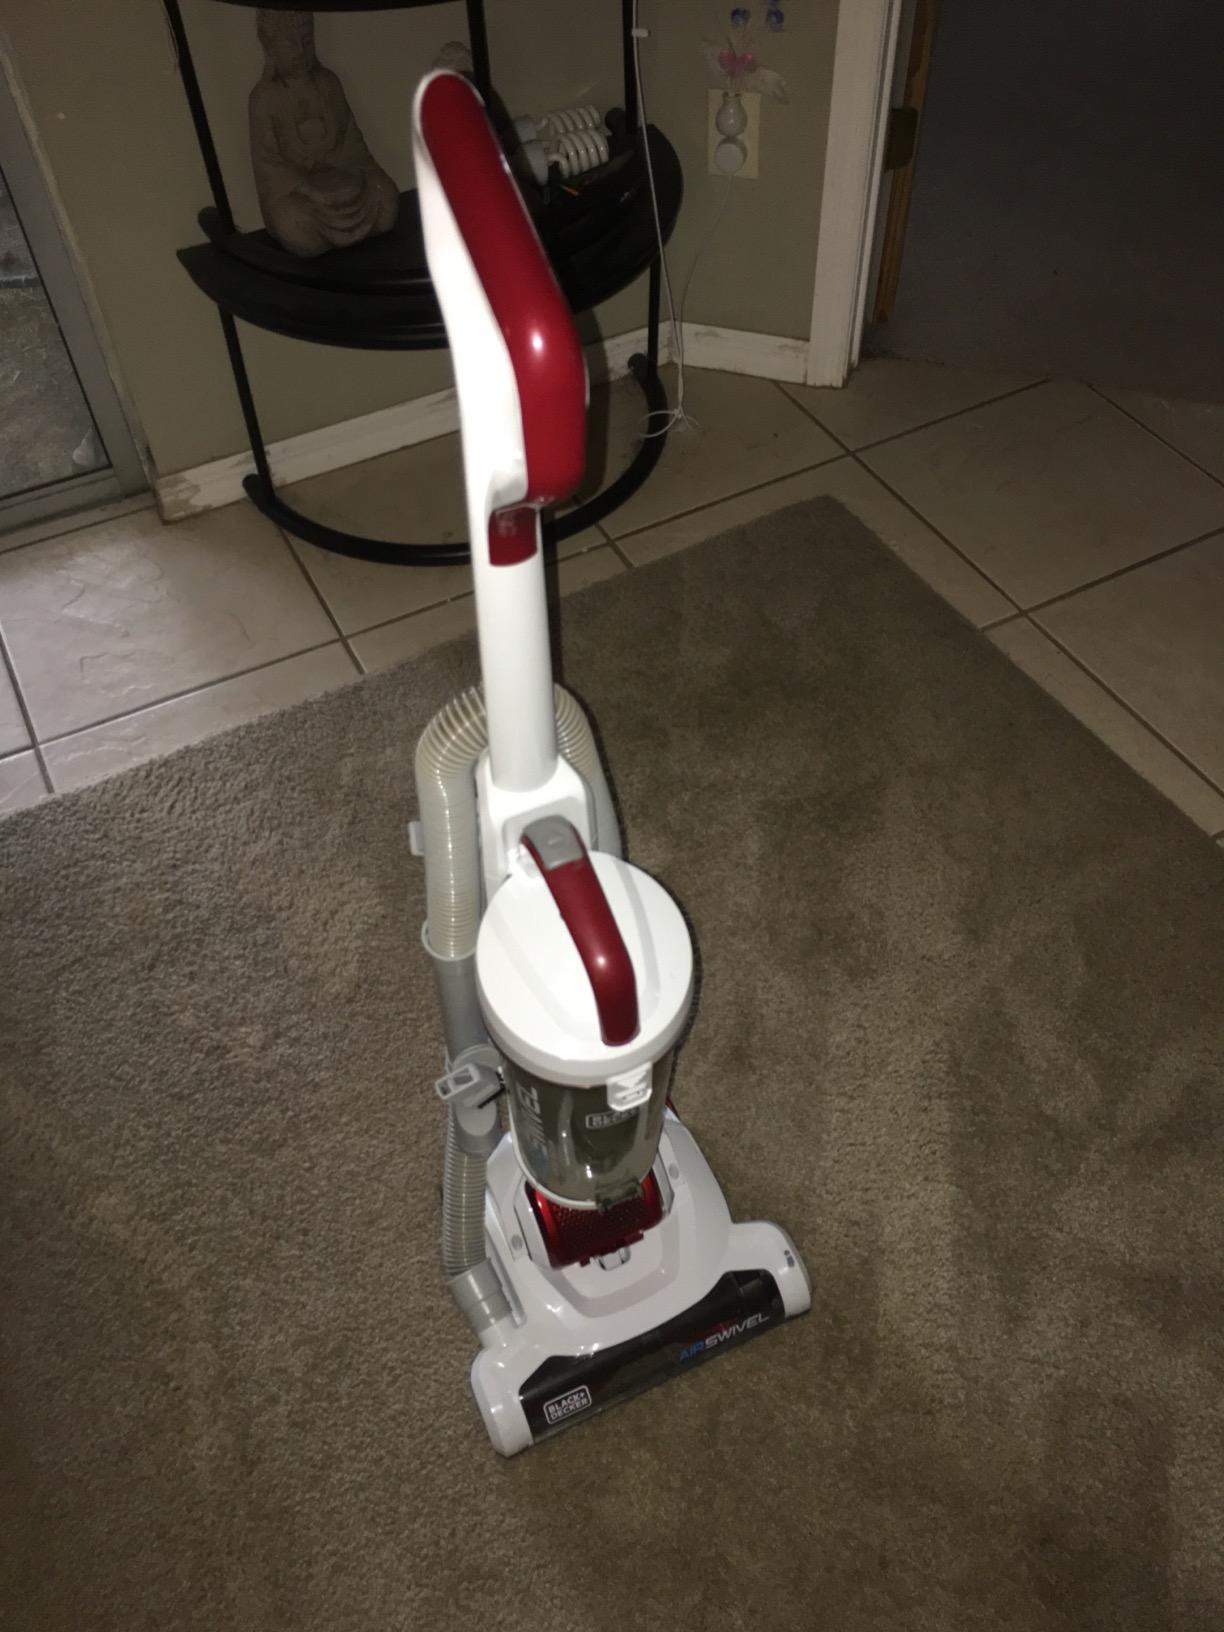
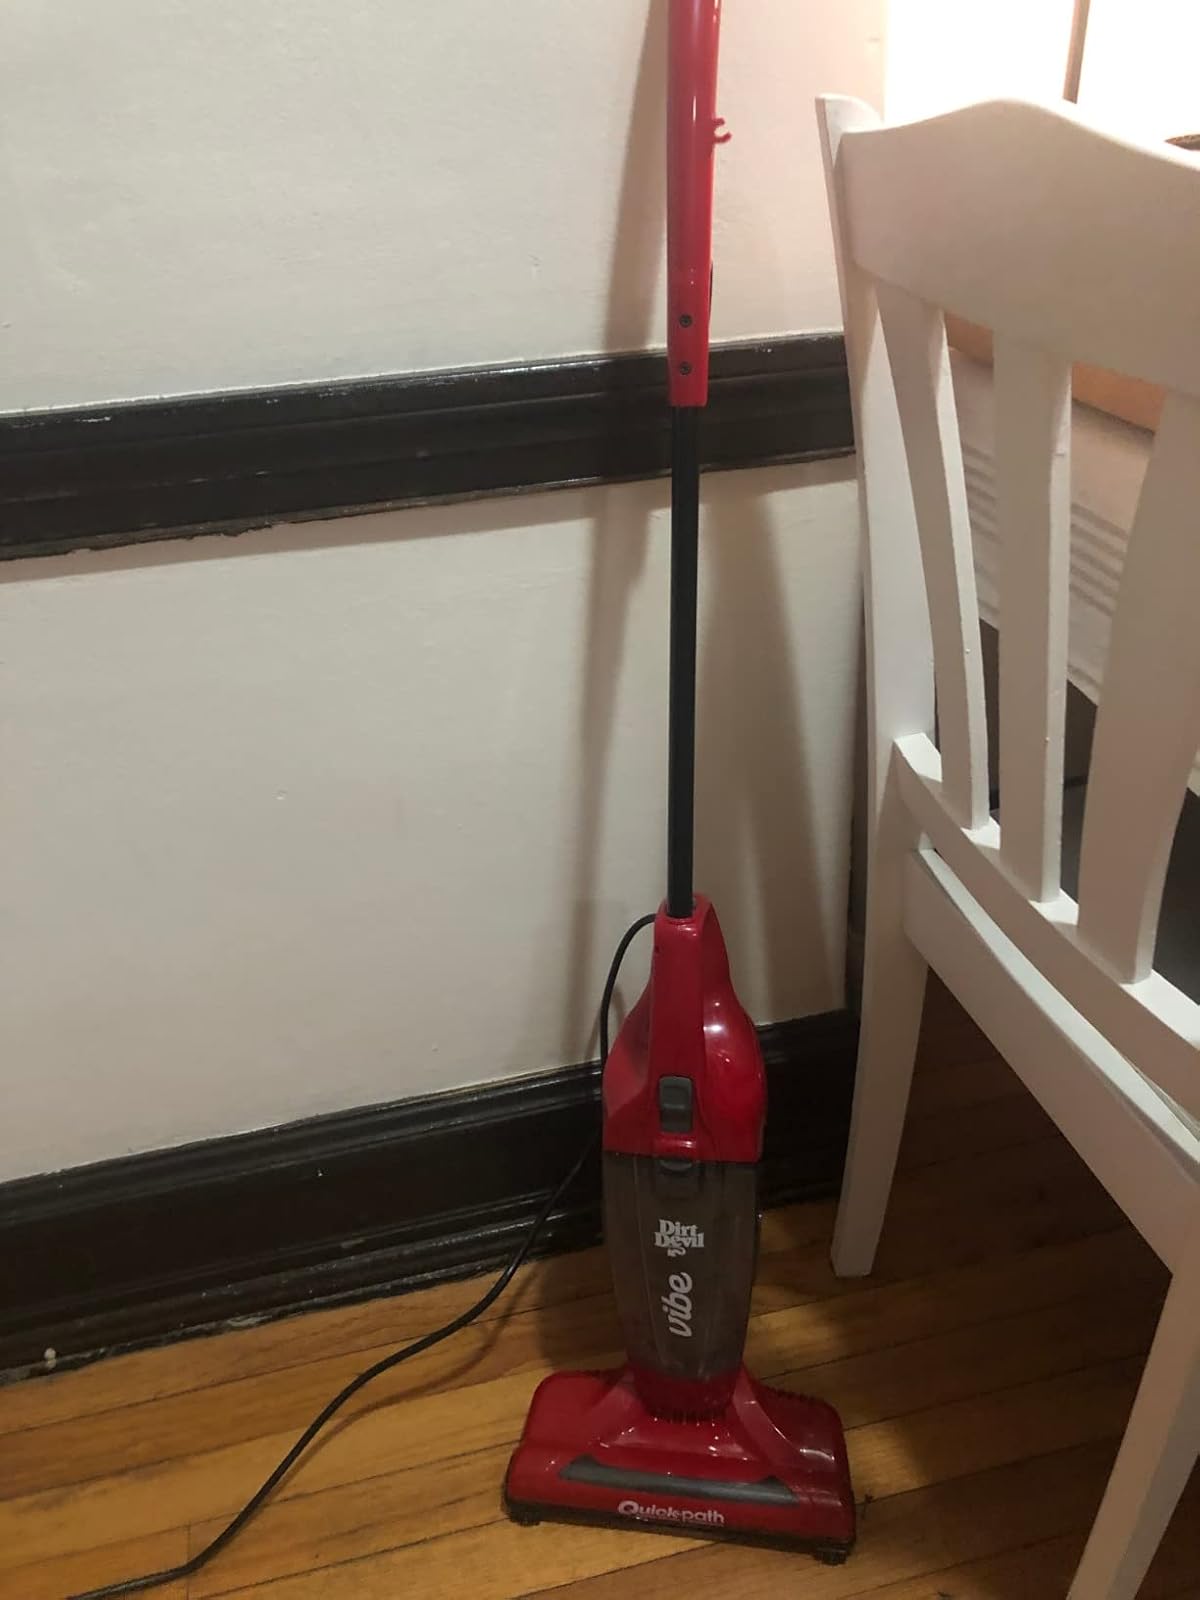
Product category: items_vacuum
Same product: no